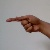
The image shows a hand gesture representing the letter 'G' in Indian Sign Language.